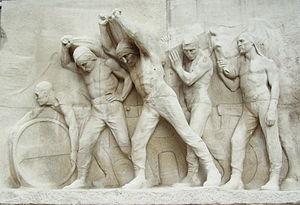
Monument au Travail, Bruxelles - Les Dockers, Constantin Meunier